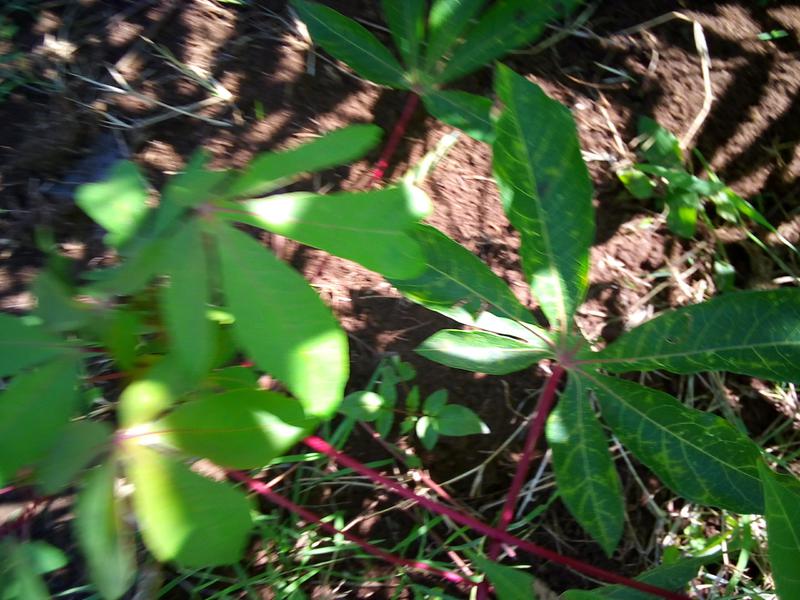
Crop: cassava
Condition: brown_streak_disease